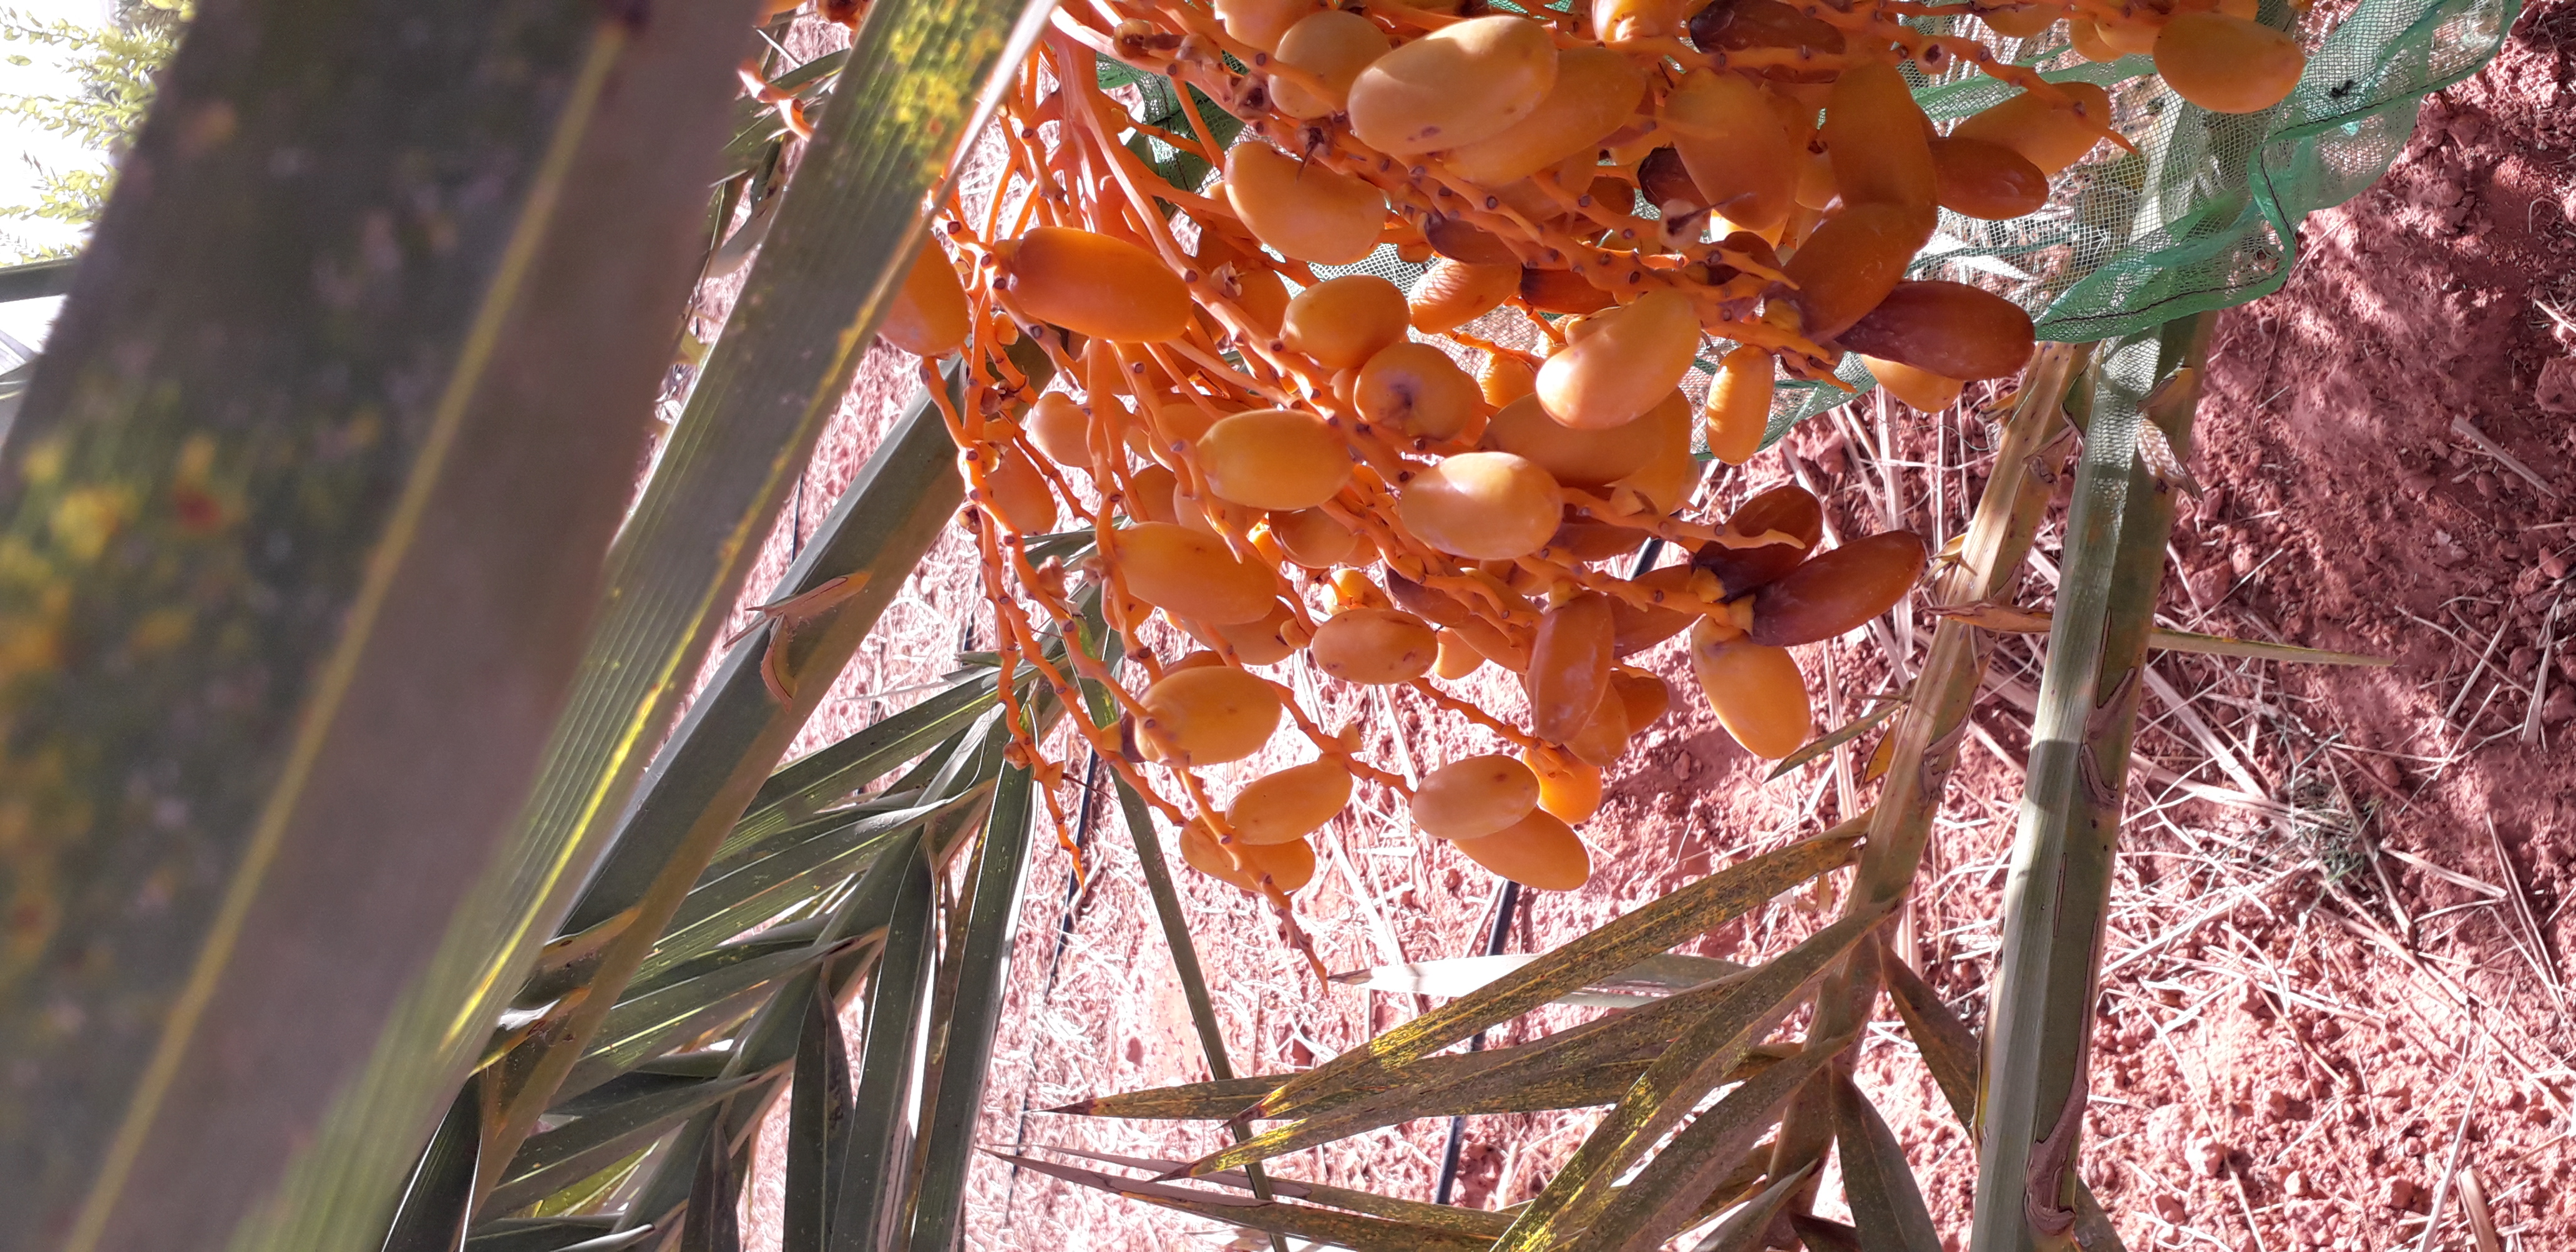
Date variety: kholt